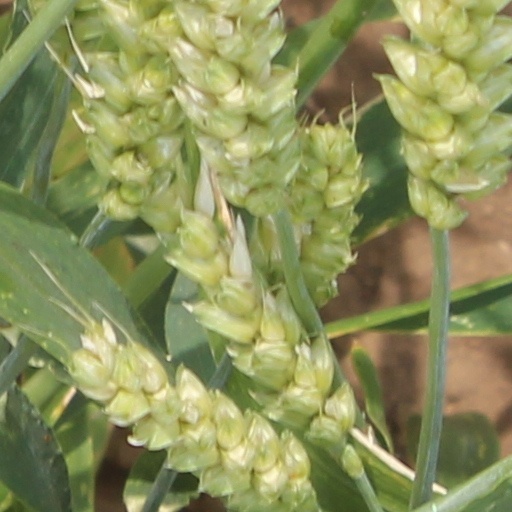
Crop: wheat